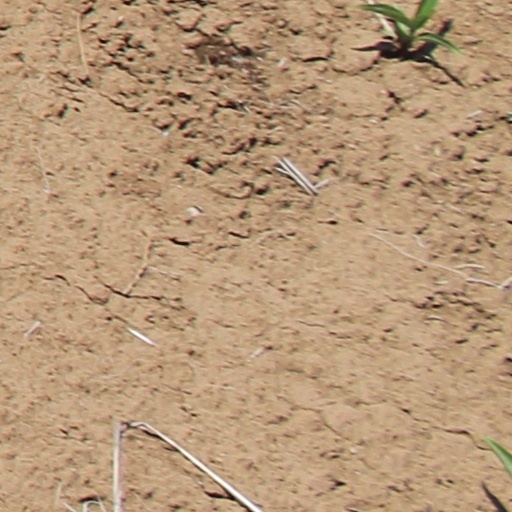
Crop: wheat